Masa (restaurant)

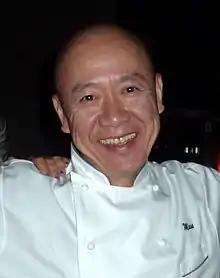
Chef Masa Takayama

Masa Takayama was born and raised in Japan. After high school, he worked at Tokyo's famous Sushiko in Ginza. In 1980, he moved to Los Angeles, where he eventually opened his own Ginza Sushiko. He established Ginza Sushiko as one of the most expensive restaurants in Los Angeles at an average meal price of $105 per person. Nearly 20 years after opening the restaurant, he sold it to his sous-chef and moved to New York to open Masa, and later Bar Masa in both New York and Las Vegas. He opened a second restaurant in Las Vegas in 2009.